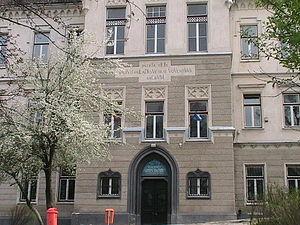
Le lycée Joseph Haltrich de Sighișoara, Roumanie. Română: Liceul Joseph Haltrich (Școala din deal) din Sighișoara, România